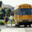
Label: bus